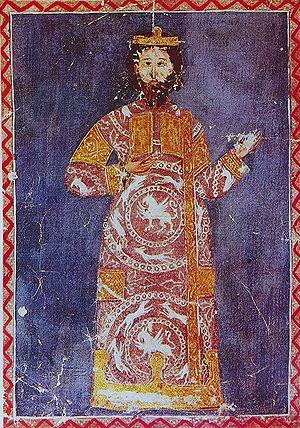
Alexis V Doukas surnommé Murzuphle, est un empereur byzantin mort en décembre 1204. Il ne règne que deux mois.
Ceci est une liste des règnes les plus courts.
Jean Comnène, dit le Gros, est un noble byzantin qui tente de s'emparer du trône impérial aux dépens d'Alexis III Ange, lors d'un coup d'état à Constantinople le 30 juillet 1201. Cette rébellion engendre une opposition à la dynastie régnante des Anges dans les familles aristocraties rivales autant qu'au sein de la population, déçus de l'incapacité de la dynastie à s'opposer aux adversaires de l'Empire. C'est à ce moment qu'apparaît Jean Comnène, qui devient la figure de proue de la rébellion en raison de ses origines impériales, puisqu'il est un descendant, par sa mère, de l'illustre famille des Comnènes qui a dirigé l'Empire entre 1081 et 1185. Il a, en effet, adopté le patronyme de sa mère, Marie Comnène. Toutefois, le réel leader de la rébellion est probablement l'ambitieux Alexis Doukas. Avec le soutien de la population de la capitale, les rebelles parviennent à s'emparer de la plus grande partie de l'angle sud-est du Grand Palais. La foule se livre alors au pillage et Jean est couronné à Sainte-Sophie.